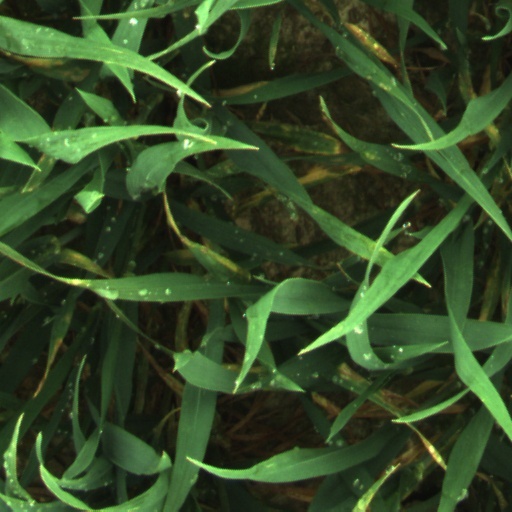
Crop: wheat